Tanja Machalet

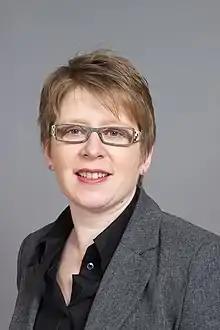
Tanja Machalet (2014)

Tanja Machalet ( Breuer, born 1 May 1974) is a German politician of the Social Democratic Party (SPD). Machalet became a member of the Bundestag in the 2021 German federal election and she represented the constituency of Montabaur.